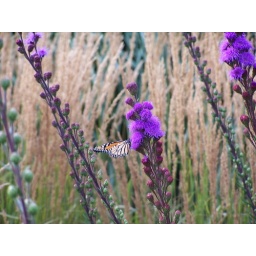
A monarch butterfly feeds from a peculiar blue flower, in a background of grass